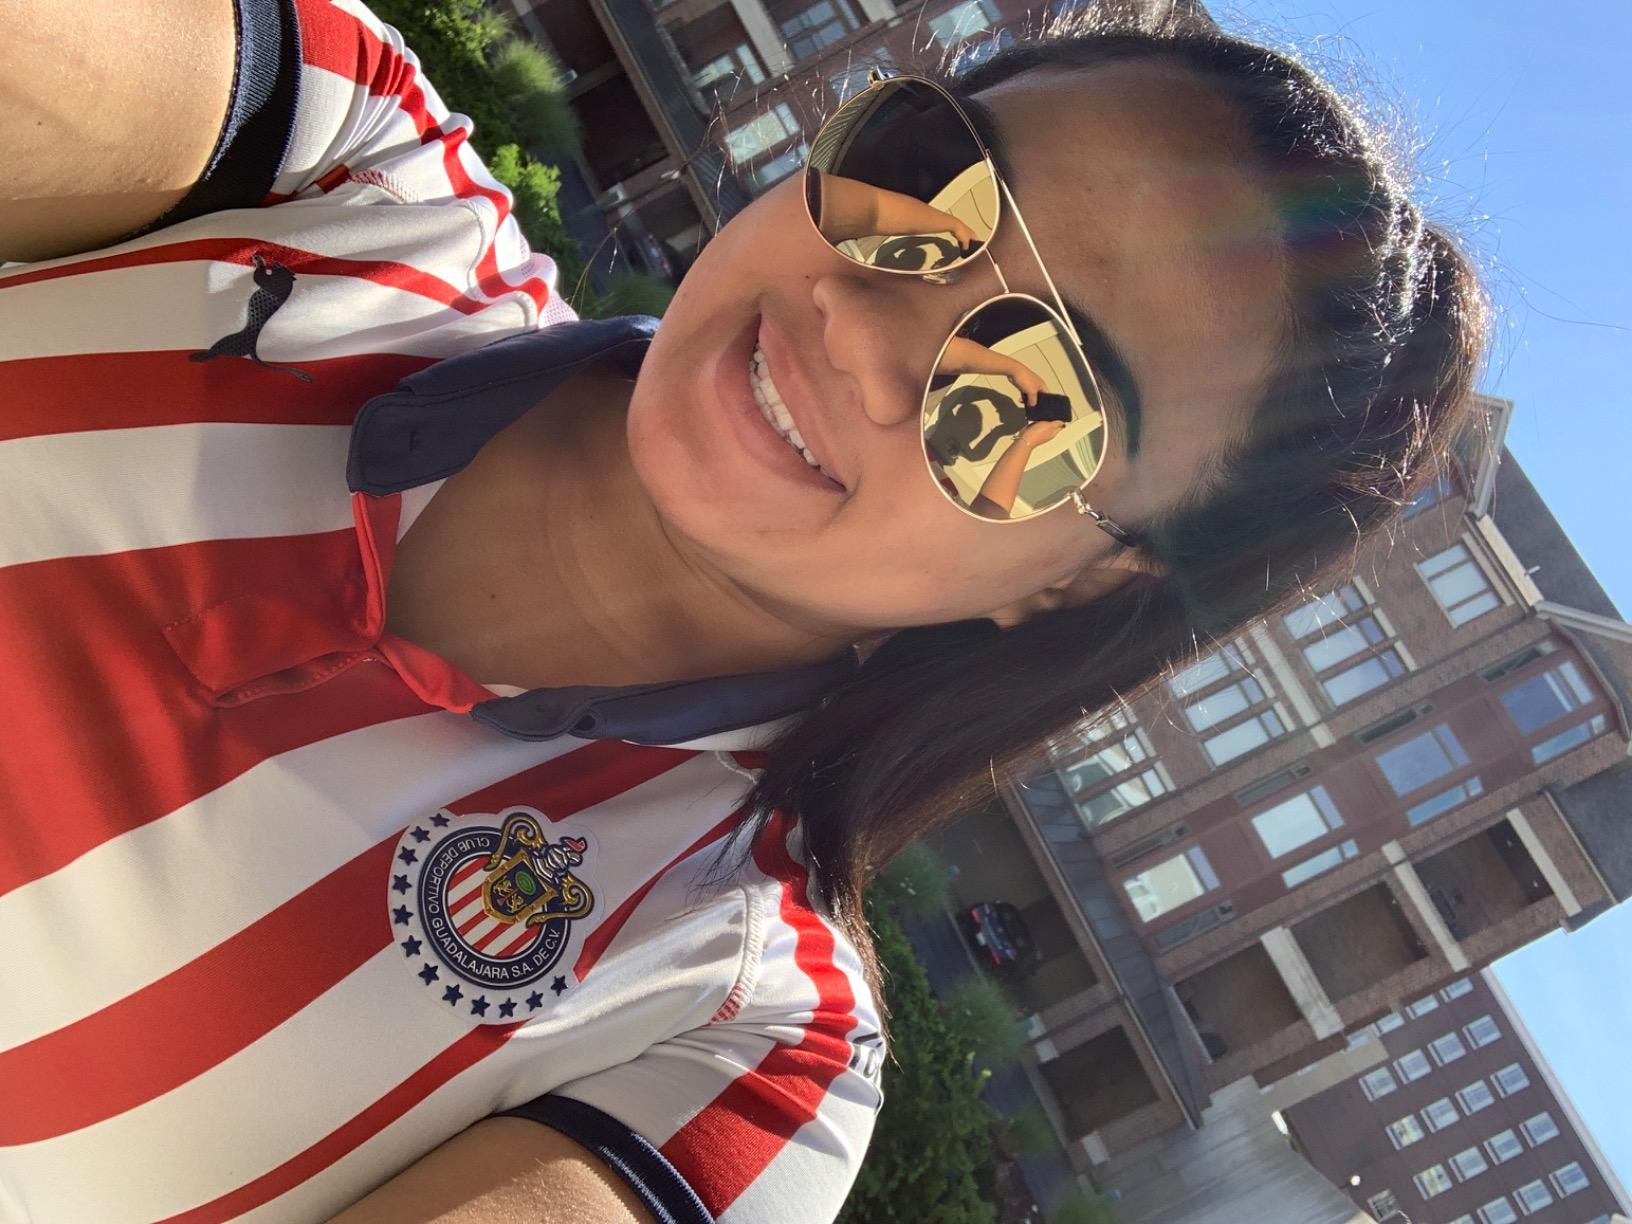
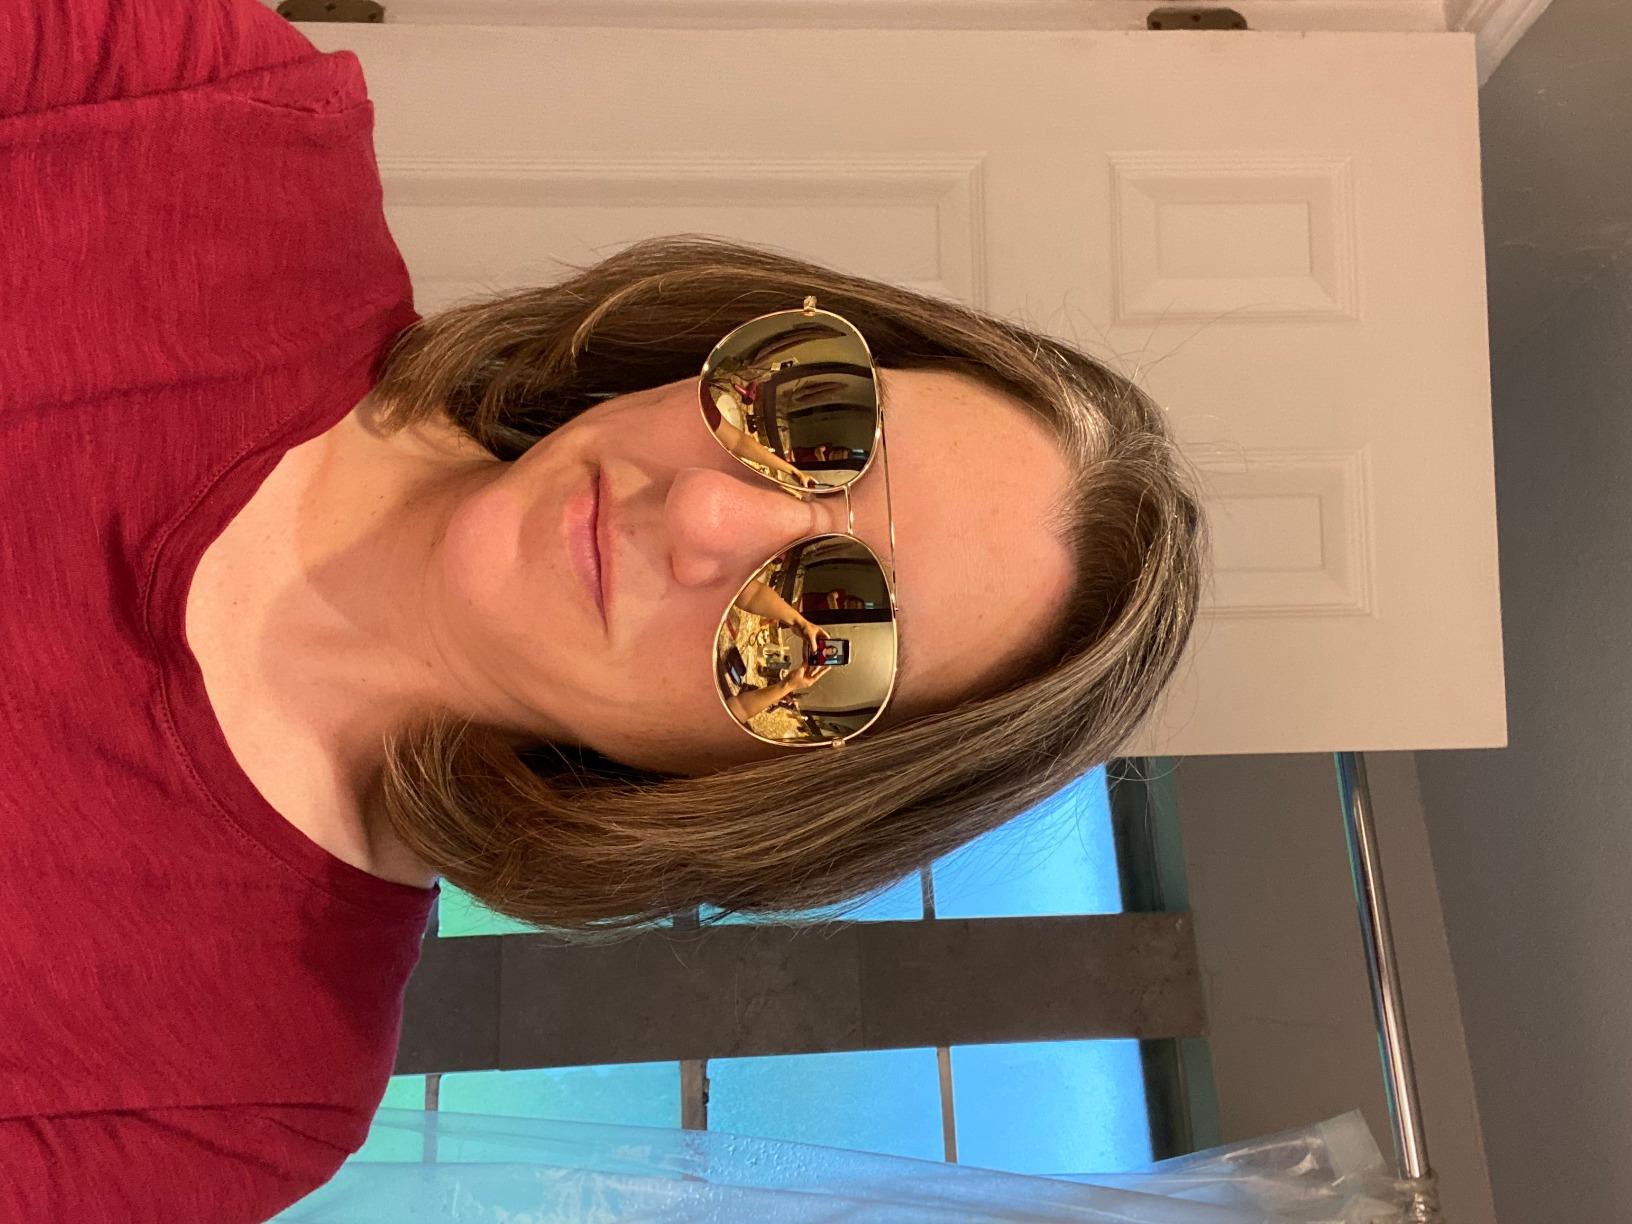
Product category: accessories_sunglasses
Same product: yes